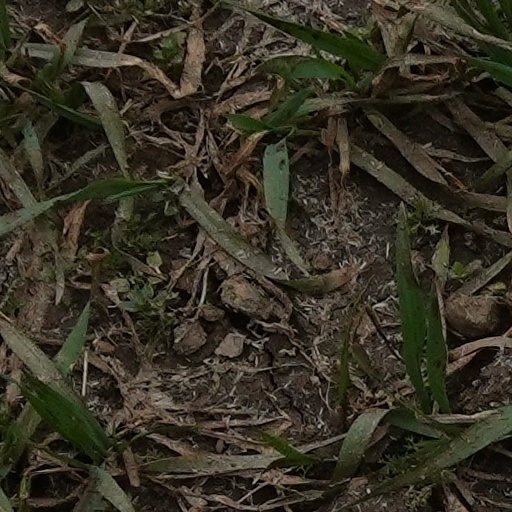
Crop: wheat